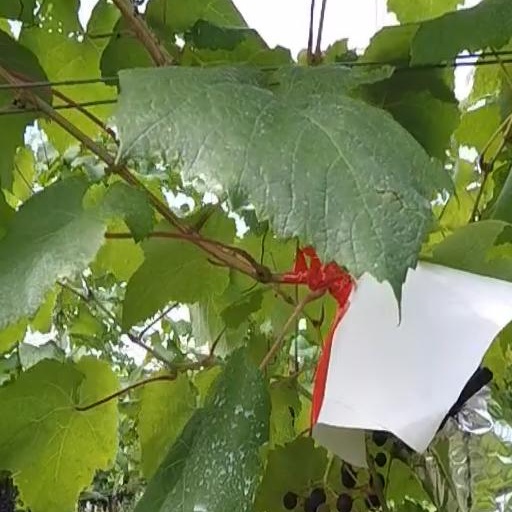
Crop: grape